Green Acre Baháʼí School

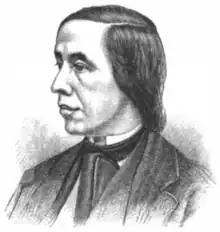
Moses G. Farmer

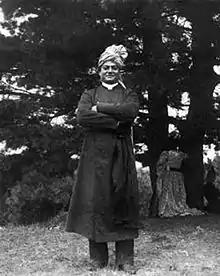
Vivekananda at Greenacre (August 1894)

It is unclear when the land in Eliot came to be owned by the Farmer family. However, they lived in a variety of places in New England until, after 1880, when the family moved to Eliot and Moses retired. The home they built in Eliot was called Bittersweat, or Bittersweet-in-the-Fields. Hannah established a memorial non-segregated service called "Rosemary Cottage" as a retreat for unwed or poor mothers and working women in Eliot where, for a donation of $7 ($181 in 2014) families would have a two-week vacation, up to 40 at a time in 1888. In 1887, Sarah re-animated the Eliot Library Association and set a number of meetings with speakers while also serving as secretary and helping build a list of patrons of the library of some 700 people. Singer Emma Cecilia Thursby recalled her first visit to what was called "Greenacre" was in 1889. Greenacre is and was situated on a bluff overlooking the river which is a mile wide. In 1890, a group of investors signed a contract to set up a hotel initially called the Eliot Hotel or Inn at the site. In 1891 there were paying customers staying at the Inn.